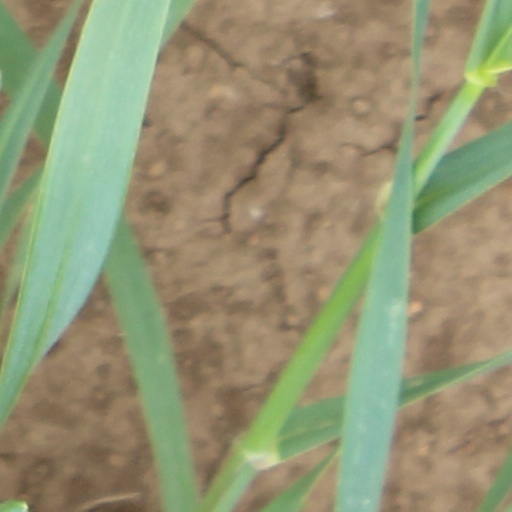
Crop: wheat